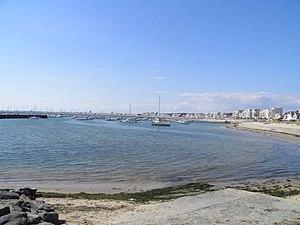
Le port d'échouage de Pornichet, à l'extrémité orientale de la baie du Pouliguen. Bordant la baie, à droite de l'image, la plage des Libraires (toujours à Pornichet), qui se prolonge, au loin et à gauche, par celle de La Baule (Loire-Atlantique, France).
La plage des Libraires est une plage située à l’est de la baie du Pouliguen, sur la commune de Pornichet, sur la Côte d'Amour, en Loire-Atlantique.